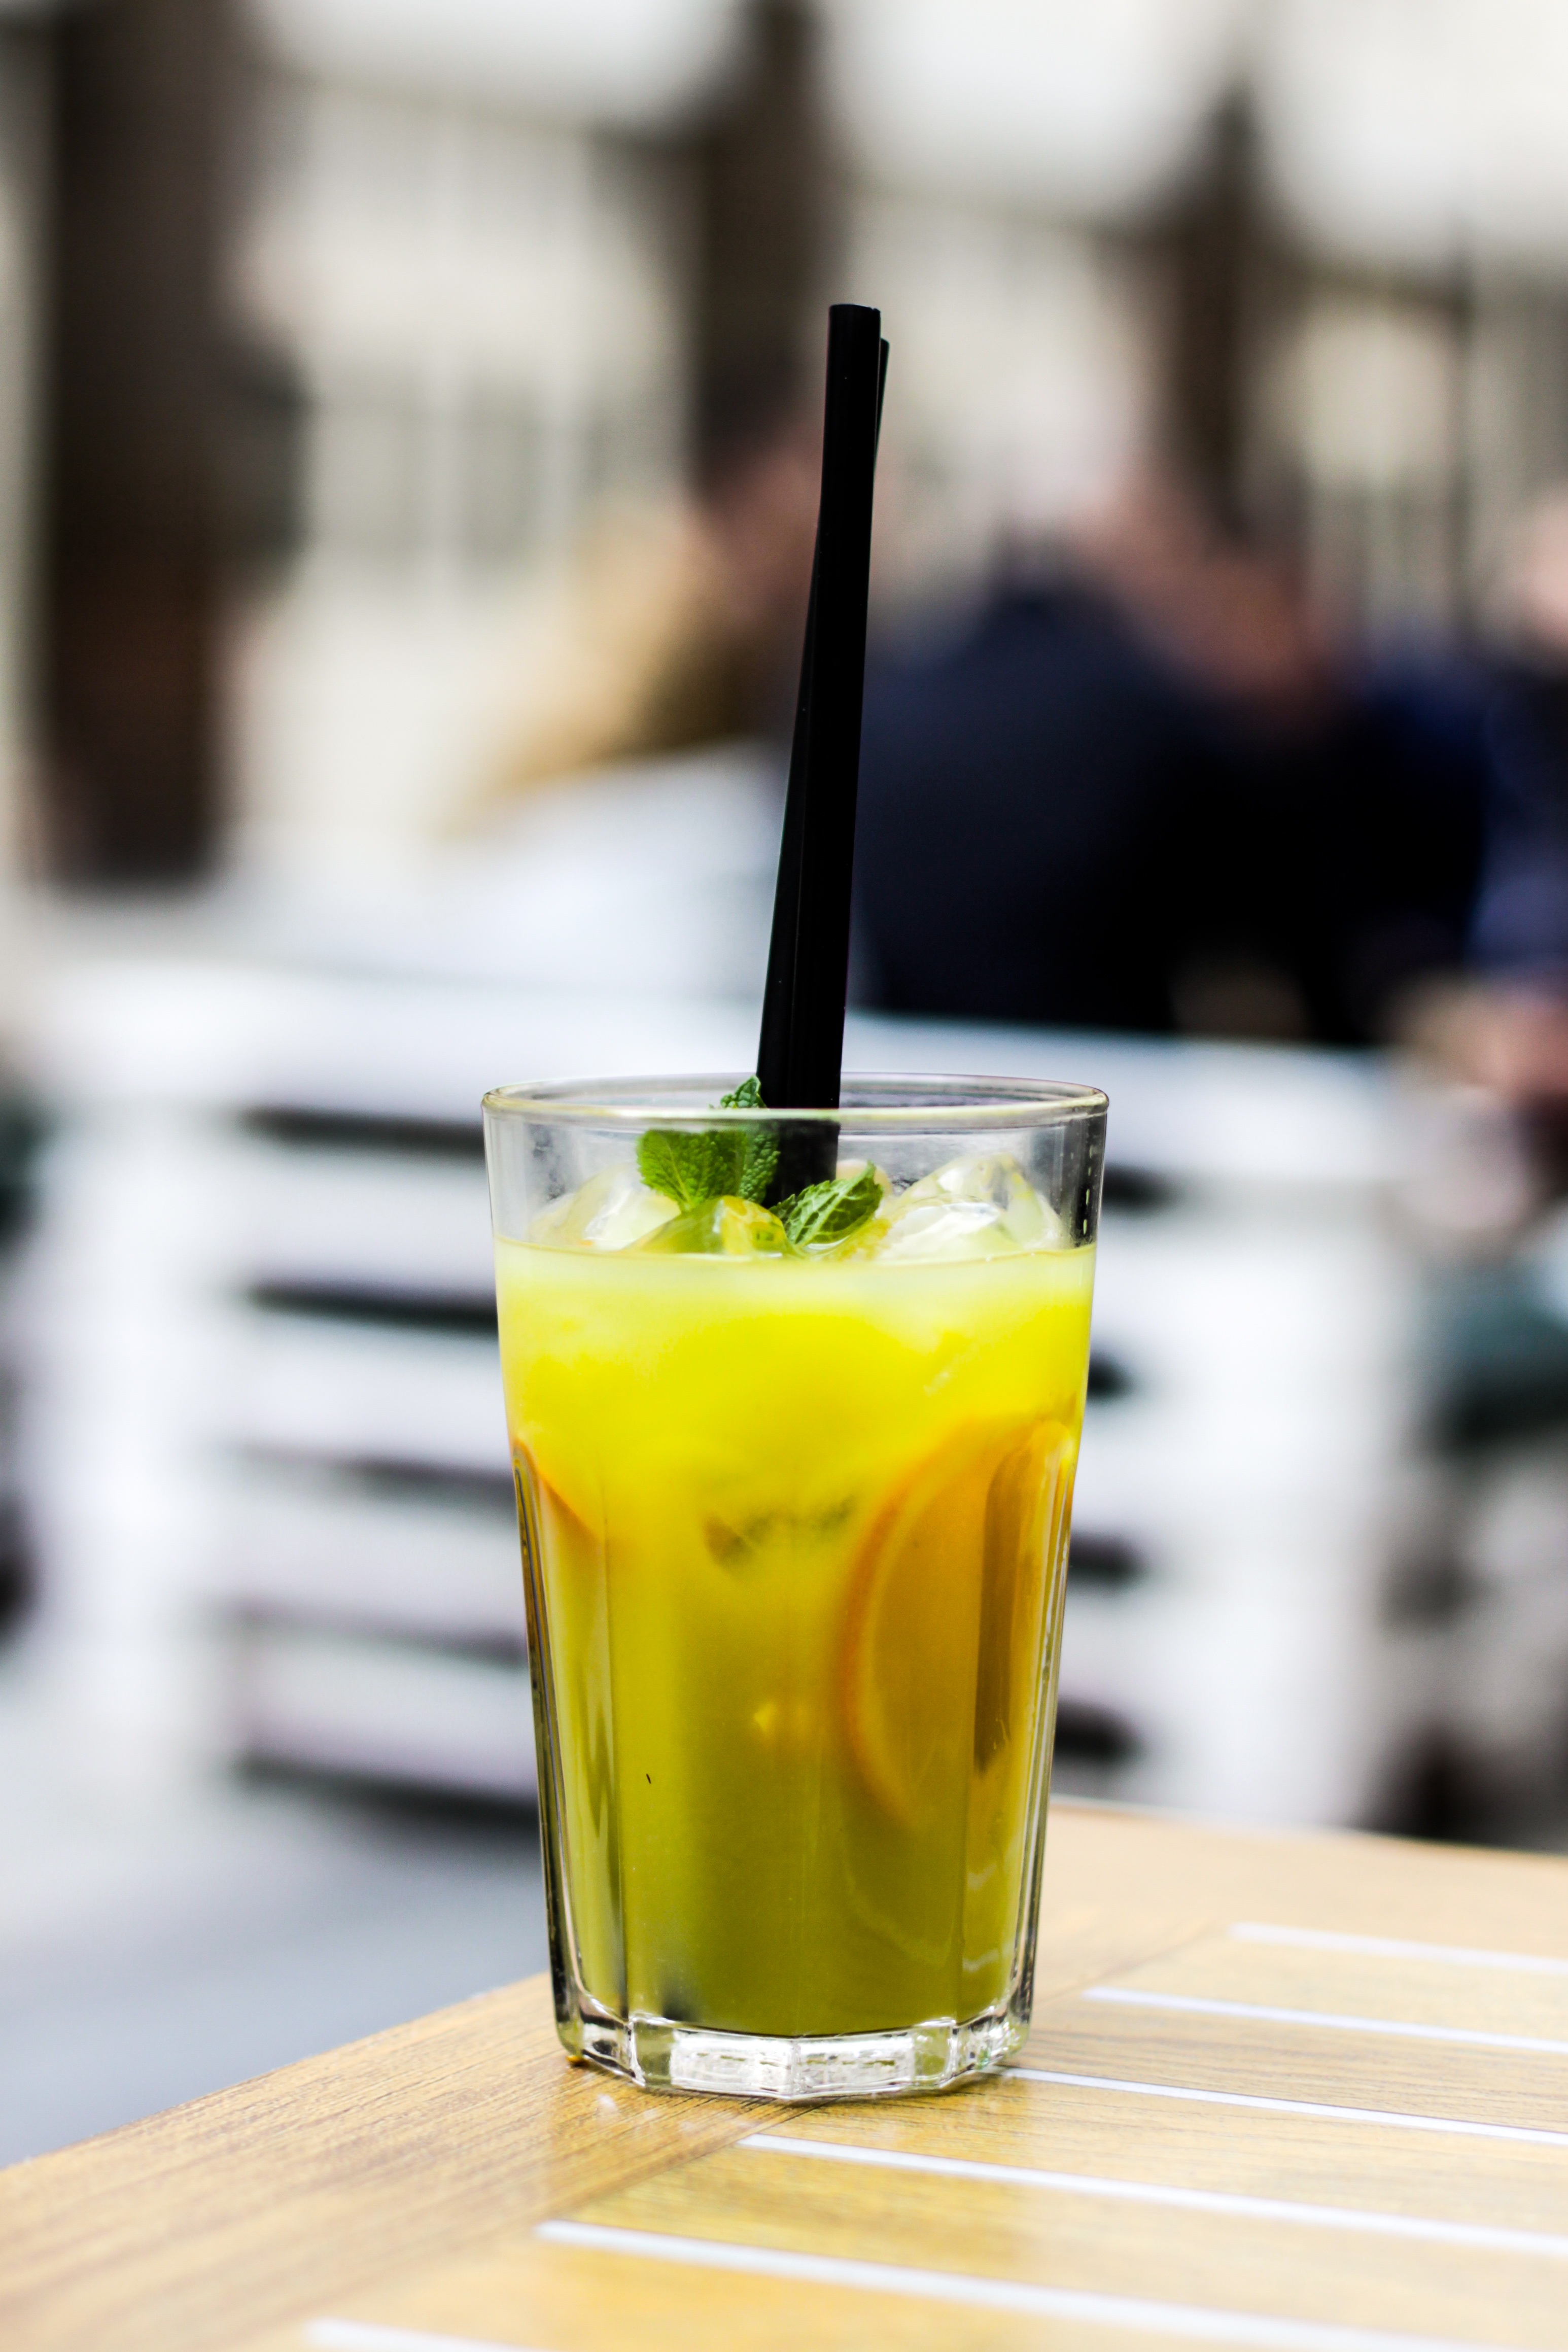
cold, glass, produce, lemonade, beverage, drink, healthy, lemon, cocktail, juice, straw, refreshment, liqueur, citrus, alcoholic beverage, distilled beverage